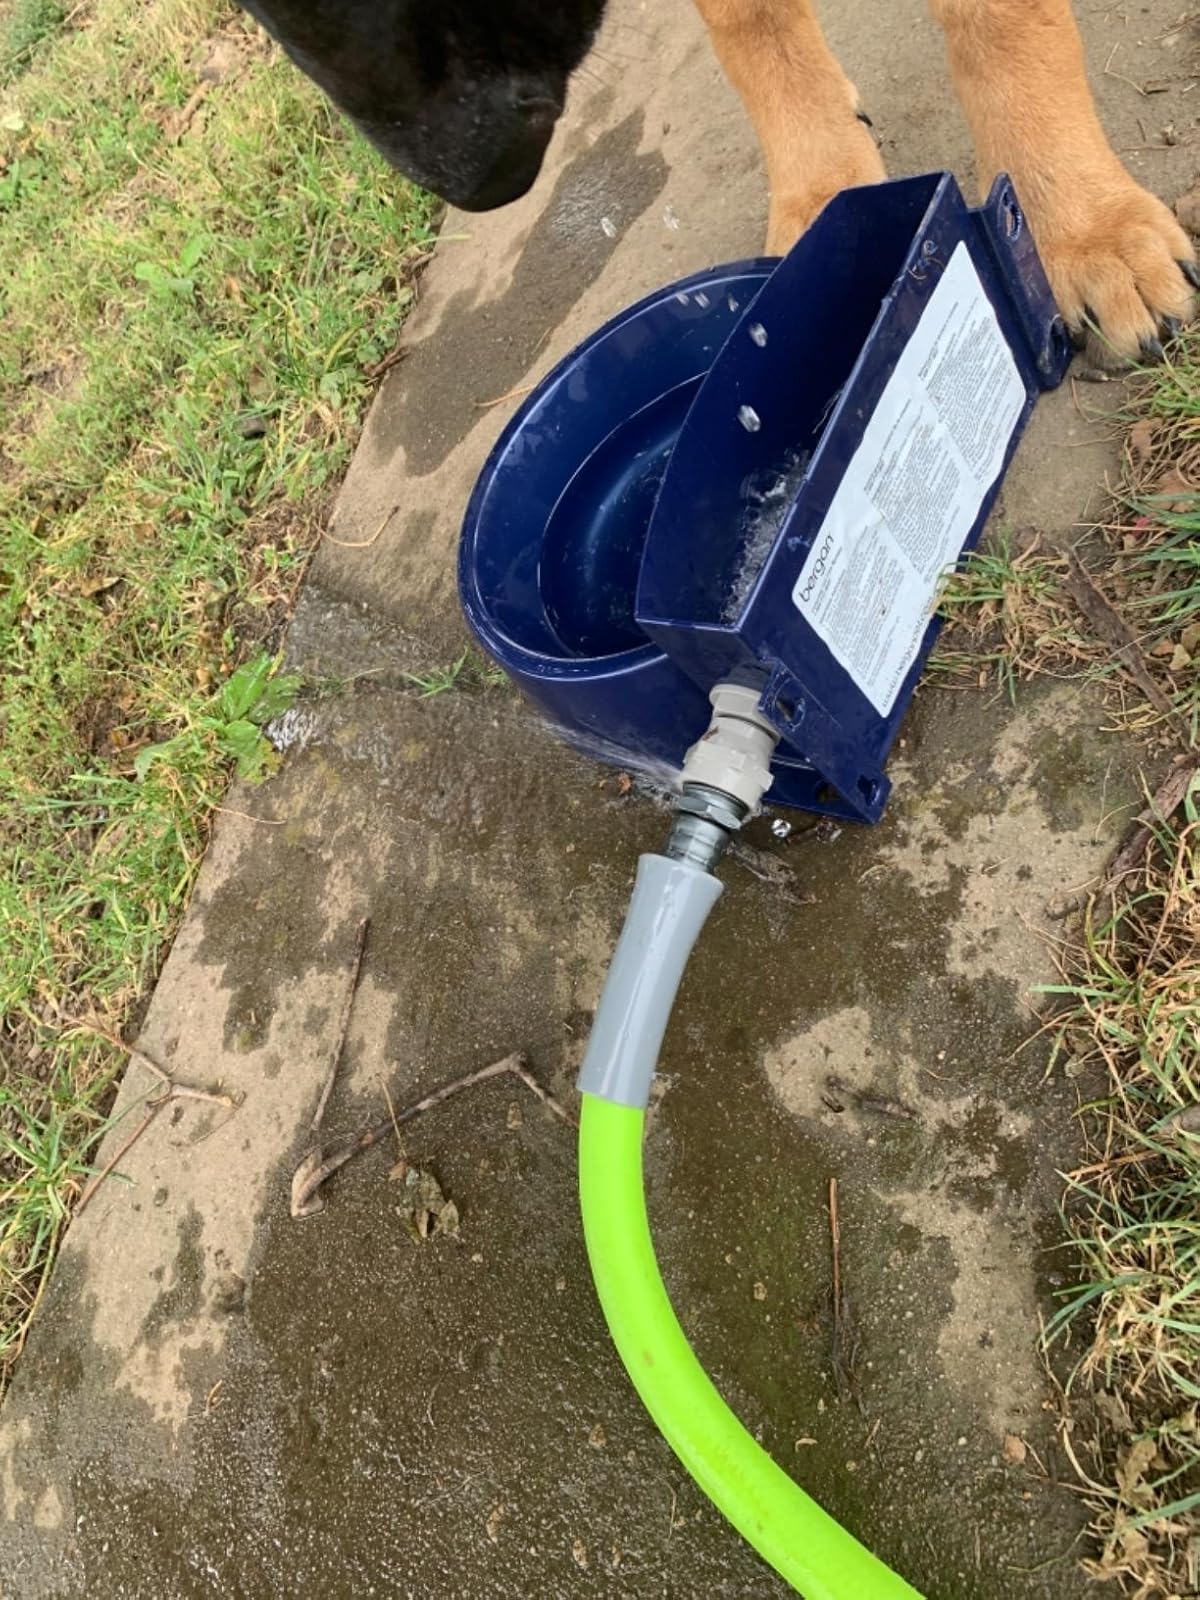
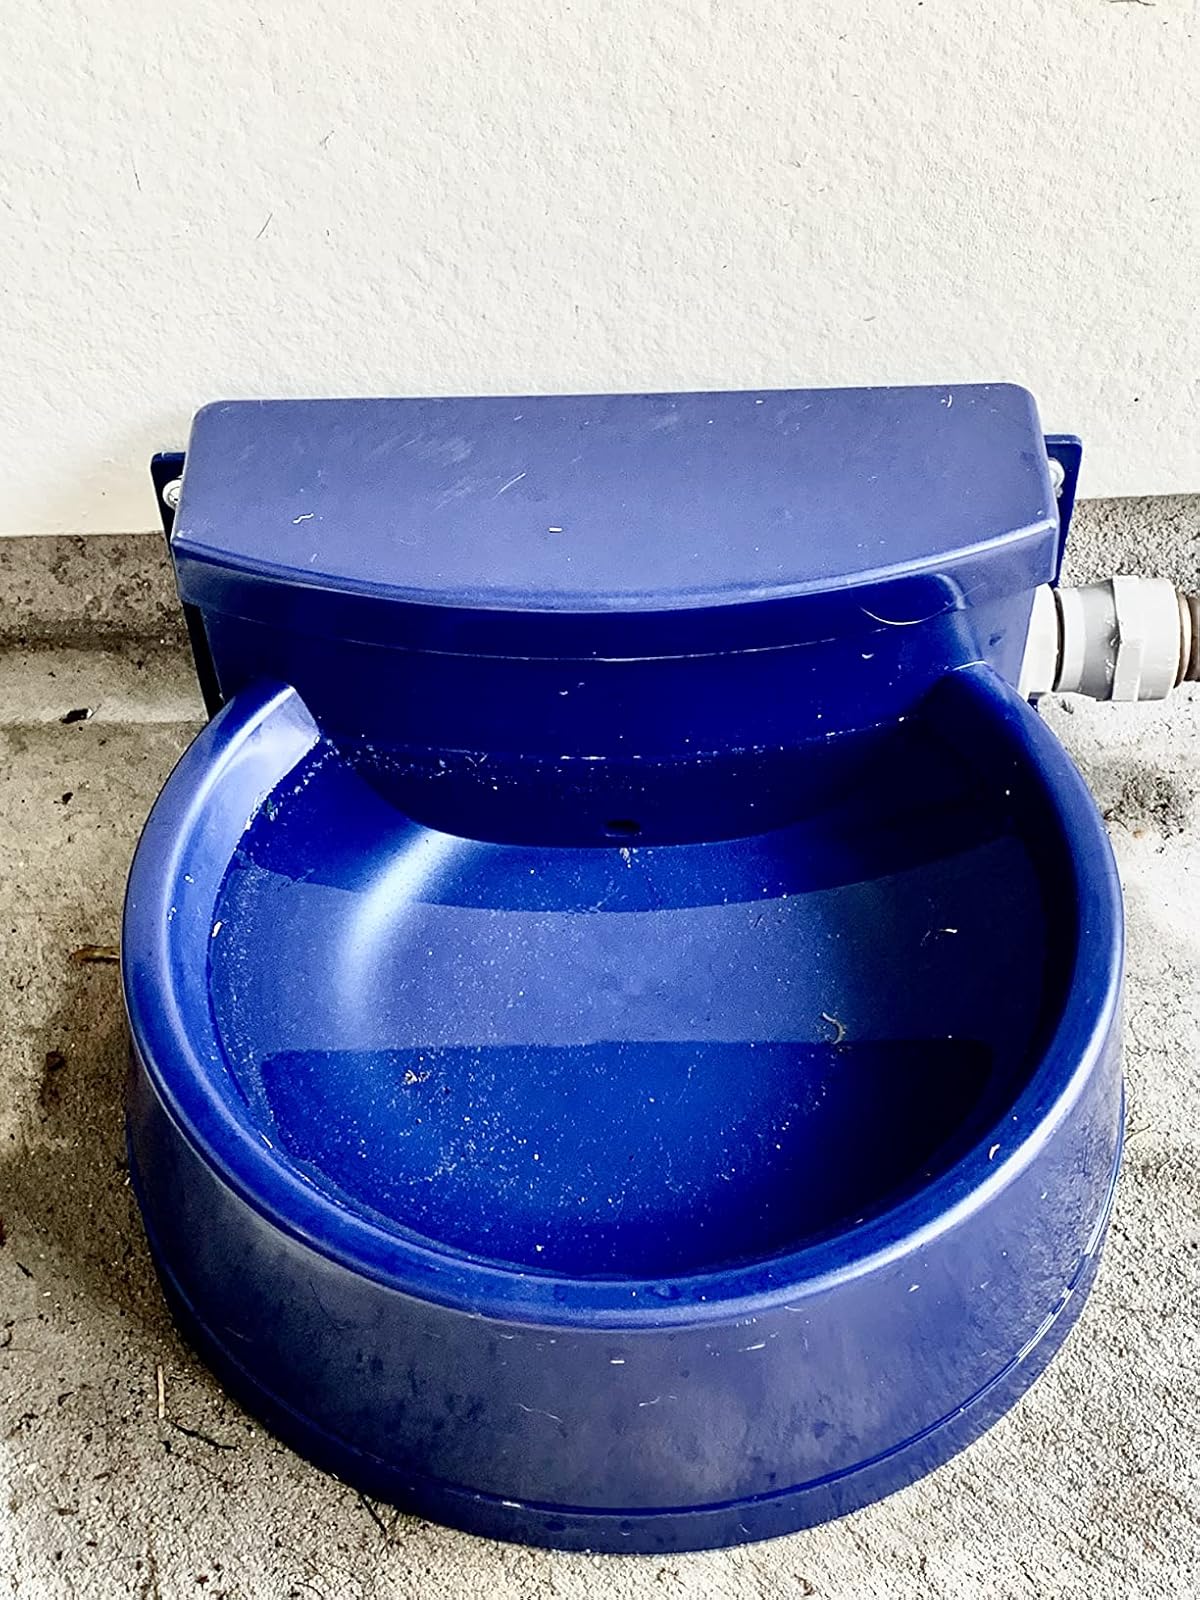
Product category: items_bowl
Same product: yes